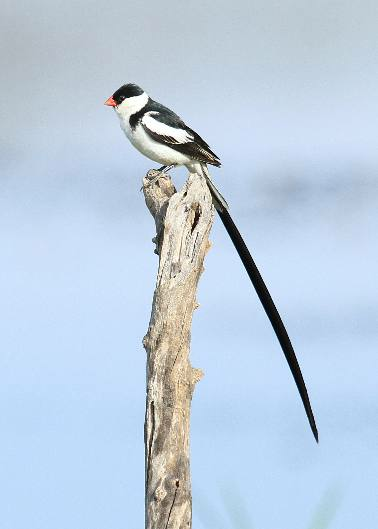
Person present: No